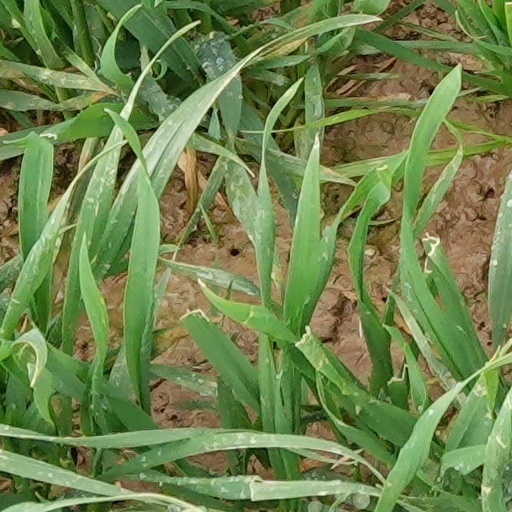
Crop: wheat